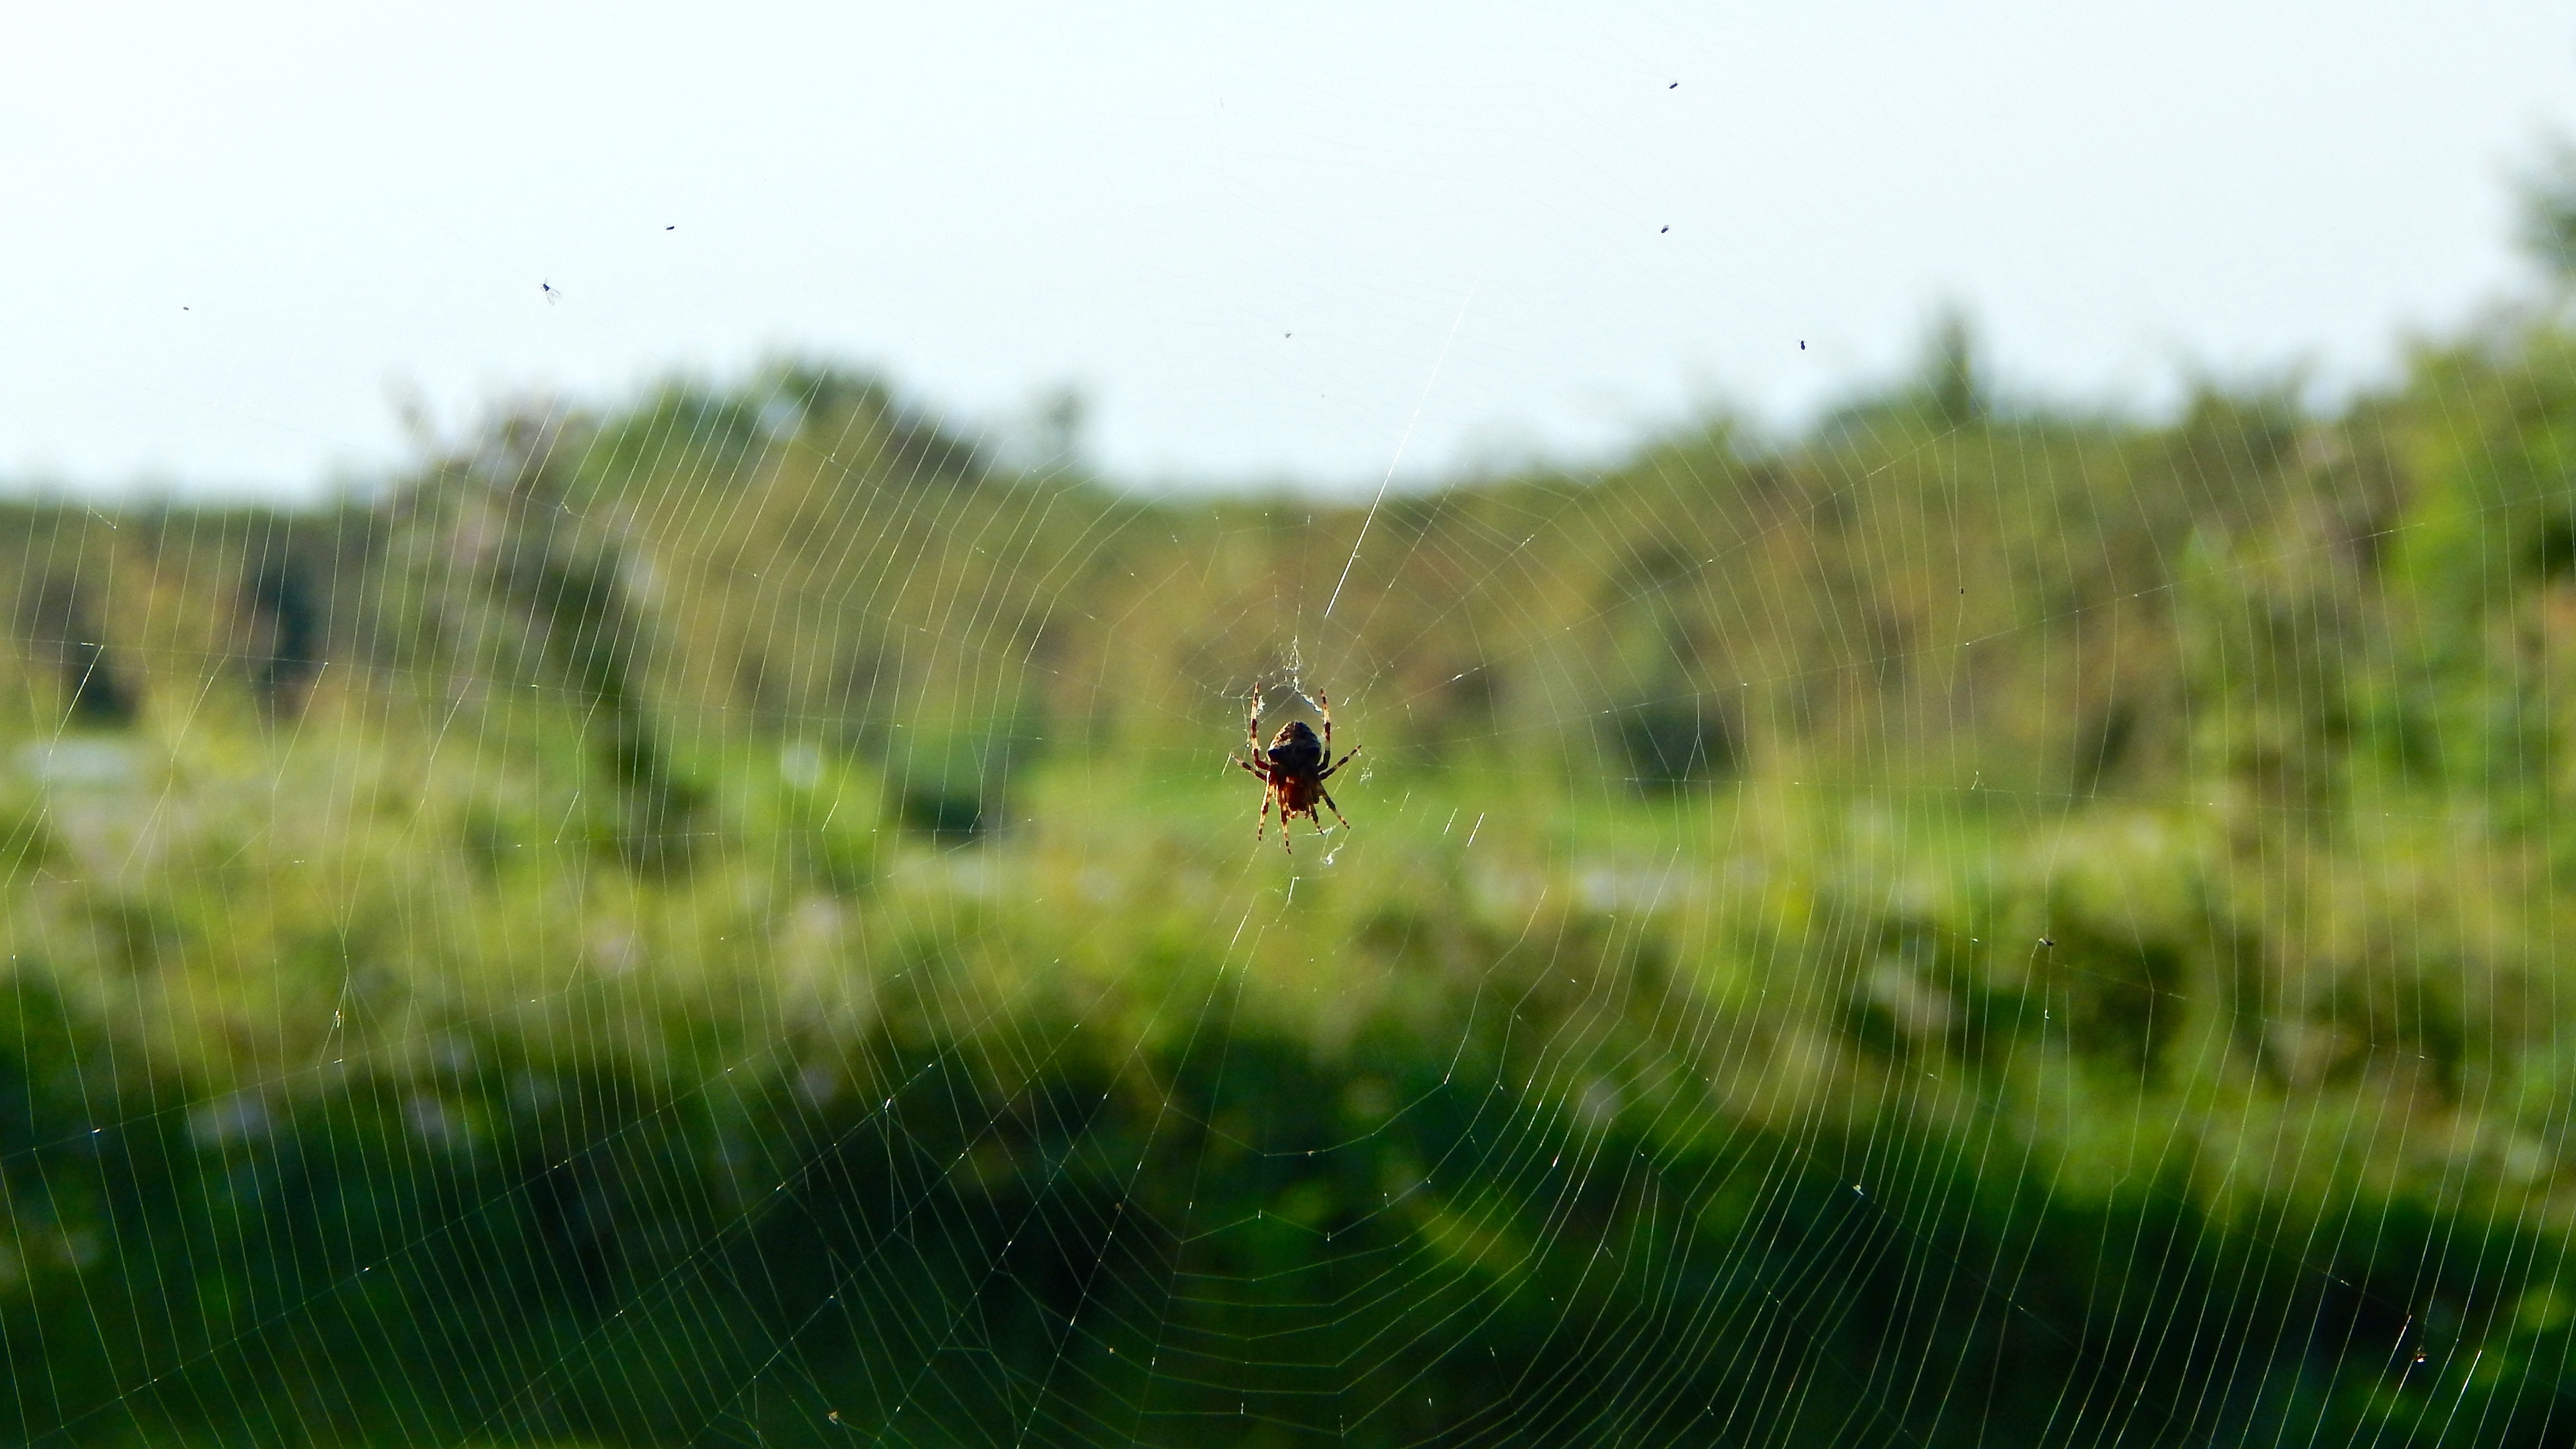
nature, grass, lawn, meadow, prairie, flower, wildlife, web, green, insect, macro, predator, fauna, spider, grassland, animals, wetland, insects, habitat, network, ecosystem, spiders, natural environment, grass family